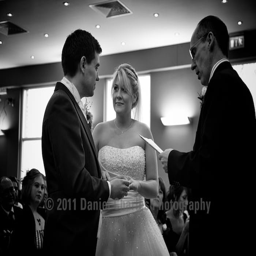
exchange of rings in a wedding ceremony